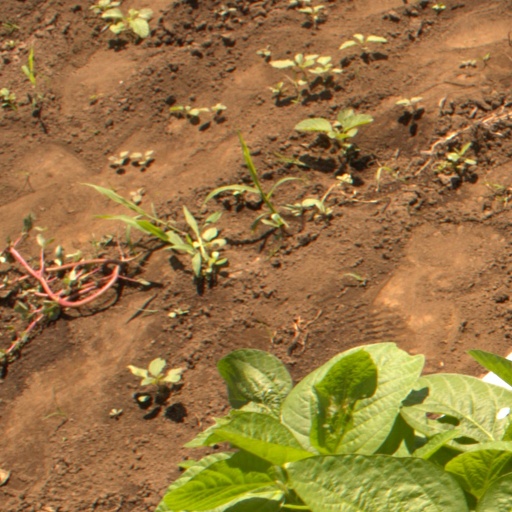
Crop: soybean